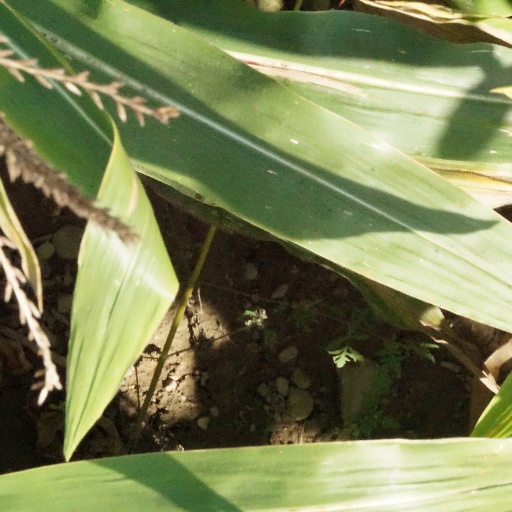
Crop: maize; corn